Napoleon

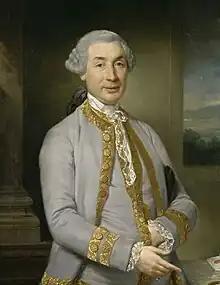
Napoleon's father, Carlo Buonaparte, fought for Corsican independence under Pasquale Paoli. After their defeat, he eventually became the island's representative to Louis XVI's court.

Napoleon's family was of Italian origin. His paternal ancestors, the Buonapartes, descended from a minor Tuscan noble family who emigrated to Corsica in the 16th century. His maternal ancestors, the Ramolinos, descended from a noble family from Lombardy. Napoleon's parents, Carlo Maria Buonaparte and Maria Letizia Ramolino, lived in the Maison Bonaparte home in Ajaccio, where Napoleon was born on 15 August 1769. He had an elder brother, Joseph, and six younger siblings: Lucien, Elisa, Louis, Pauline, Caroline, and Jérôme. Five more siblings were stillborn or did not survive infancy. Napoleon was baptized as a Catholic under the name "Napoleone di Buonaparte". In his youth, his name was also spelled as "Nabulione", "Nabulio", "Napolionne", and "Napulione".